Siege of Boston

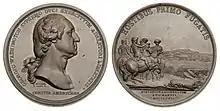
Washington was awarded the first Congressional Gold Medal in 1790 for his first victory of the war in Boston.

The immediate response of the British was a two-hour cannon barrage at the heights, which had no effect because the British guns could not reach the American guns. After the failure of the barrage, Howe and his officers agreed that the colonists must be removed from the heights if they were to hold Boston. They planned an assault on the heights, but the attack never took place because of a storm, and the British elected instead to withdraw.